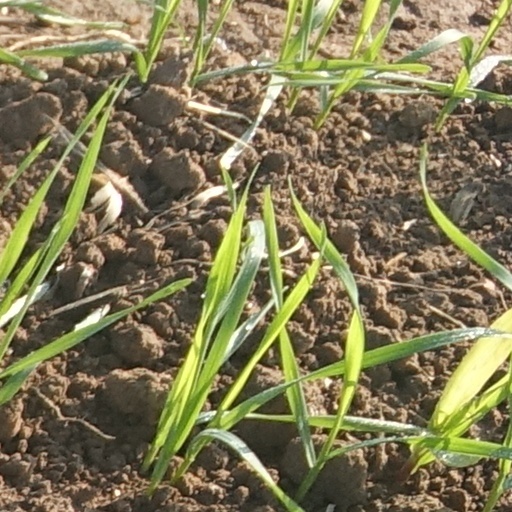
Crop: wheat